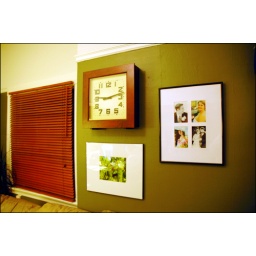
updated wall in office